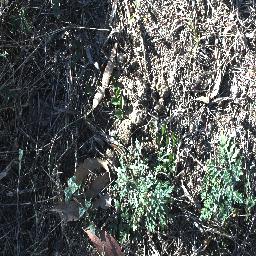
Label: parthenium